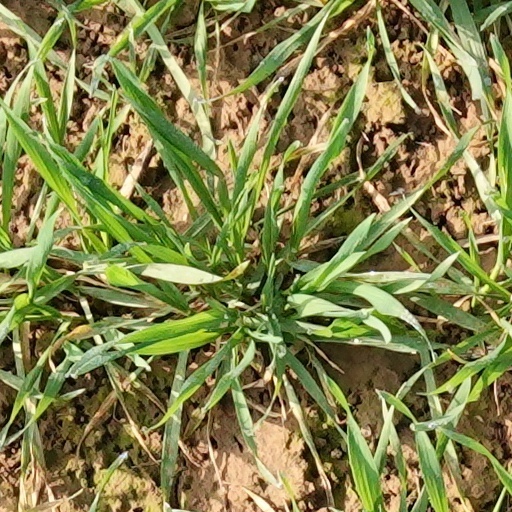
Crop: wheat